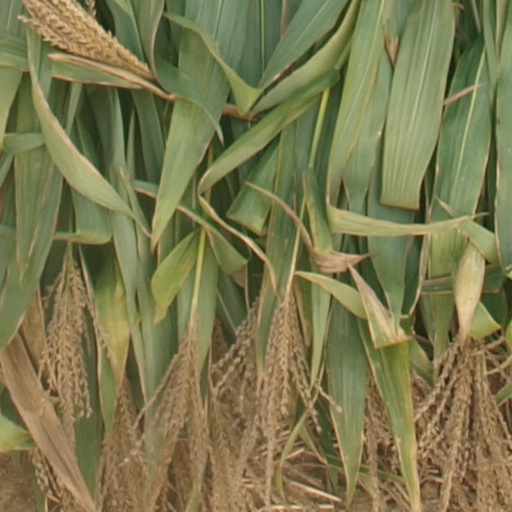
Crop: maize; corn